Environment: real
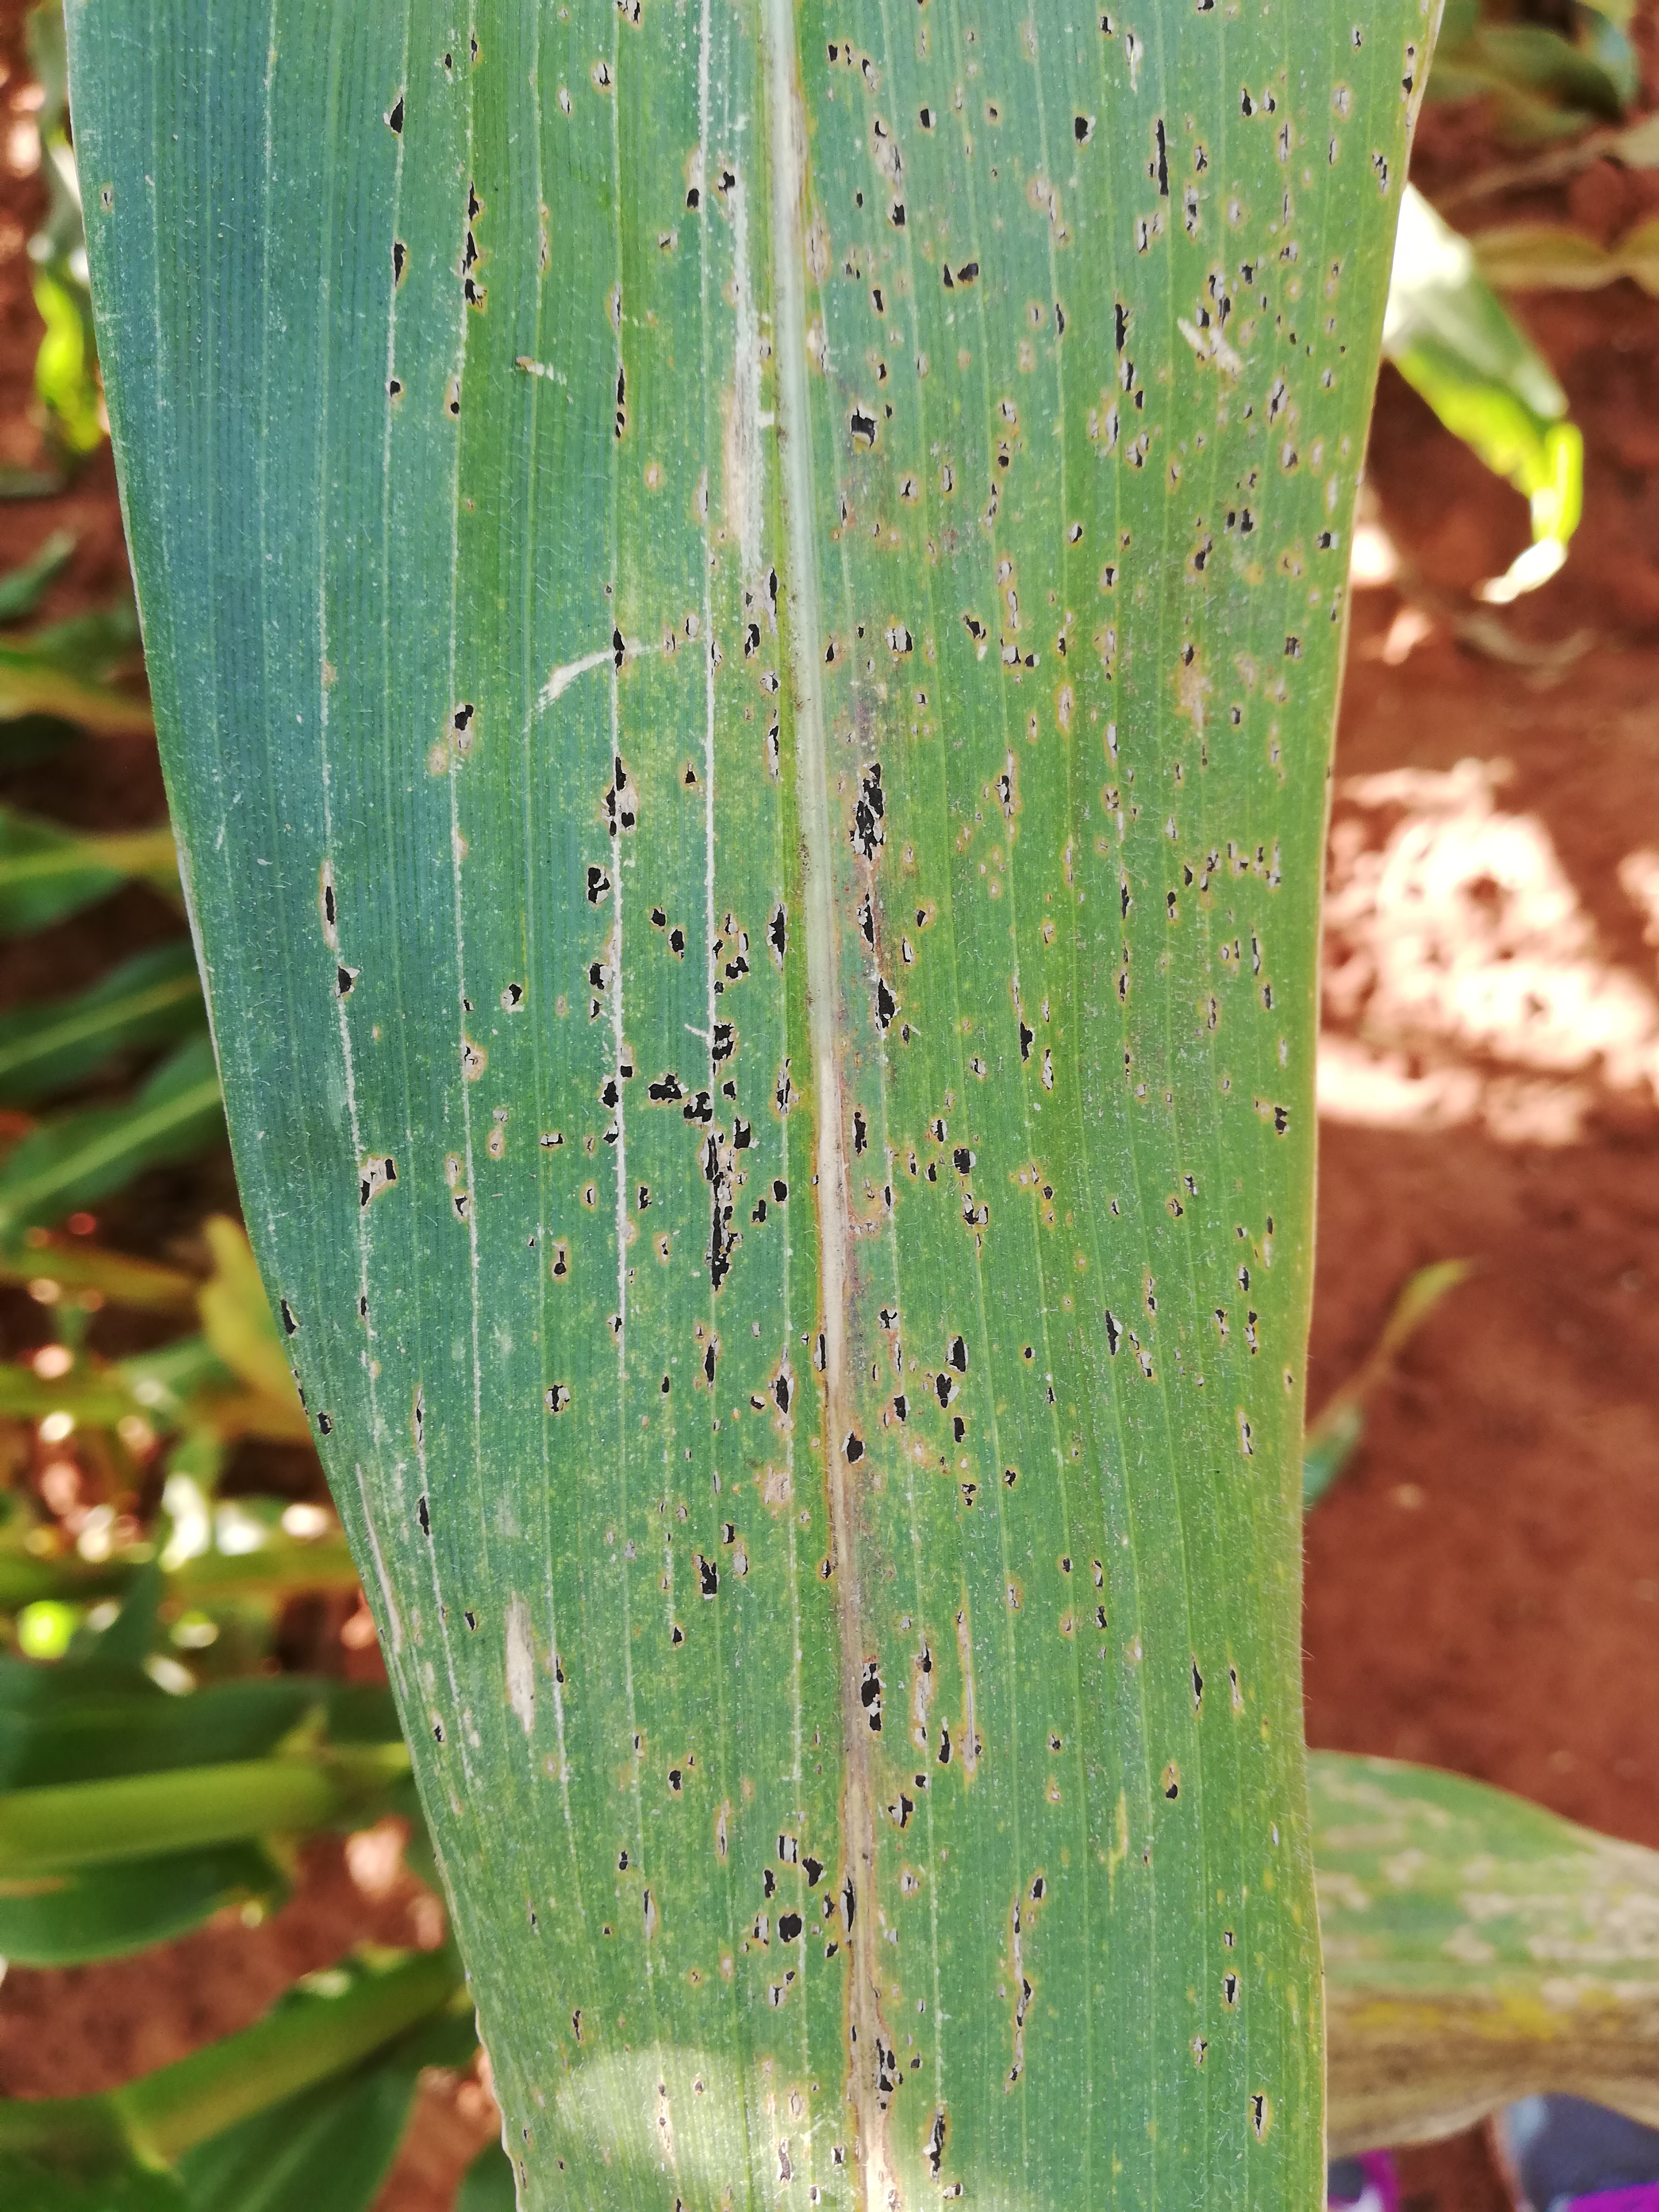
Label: northern_corn_leaf_blight